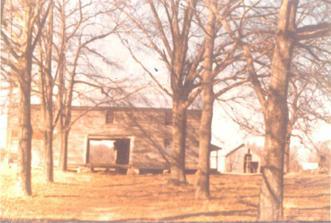
Building: Thomas Holland House
Country: United States of America
Year built: 1836
United States historic place Thomas Holland House U.S. National Register of Historic Places Alabama Register of Landmarks and Heritage House in a 1960 photo Show map of Alabama Show map of the United States Nearest city Hillsboro, Alabama Coordinates 34°35′45″N 87°12′20″W / 34.59583°N 87.20556°W / 34.59583; -87.20556 Area 53 acres (21 ha) Built 1836 ( 1836 ) Architectural style Dogtrot NRHP reference No. 91001478 Significant dates Added to NRHP October 1, 1991 Designated ARLH March 22, 1991 The Thomas Holland House was a historic residence near Hillsboro, Alabama .  The house was built around 1836 by Thomas Holland, a South Carolinian who had come to Lawrence County, Alabama , in 1823.  Holland began his plantation with 40 acres (16 ha) and built it to over 2100 acres (850 ha) by 1849.  The house was a full two-story dogtrot house constructed of logs, one of the only of its type in Alabama .  The exterior had since been covered in clapboard , and the breezeway had been finished with vertical boards and a chair rail .  Enclosed stairways in each lower room gave access to the upper floor; the central room over the dogtrot was only accessible from the eastern room. The house was listed on the Alabama Register of Landmarks and Heritage and the National Register of Historic Places in 1991. The house was destroyed by fire in 1997. References